Claus Grimm

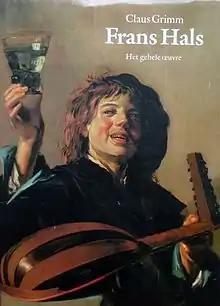
Cover of Dutch translation of his 1989 work on Frans Hals

Claus Grimm (born November 22, 1940) is a German art historian and from its founding in 1983 until 2007 he was director of the Bavarian historical institute Haus der Bayerischen Geschichte in Augsburg. He is considered an authority on Frans Hals and wrote a catalogue raisonné in 1989.